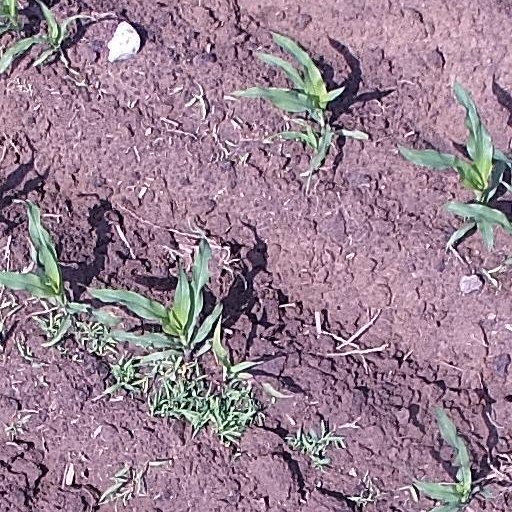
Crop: maize; corn